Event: Nepal Earthquake
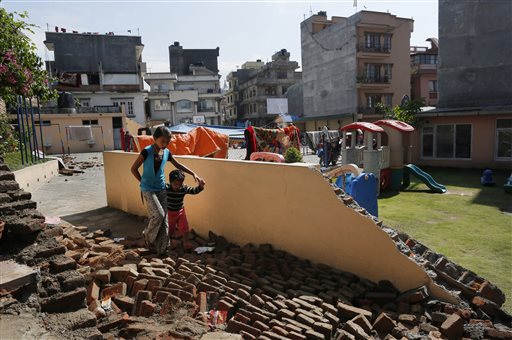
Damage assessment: damage